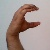
The image shows a hand gesture representing the letter 'C' in Indian Sign Language.